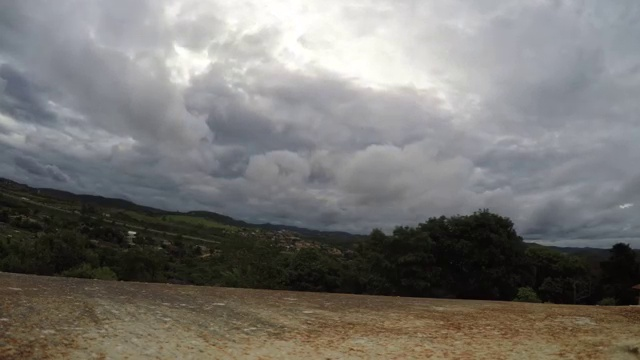
Fire: no
Smoke: no